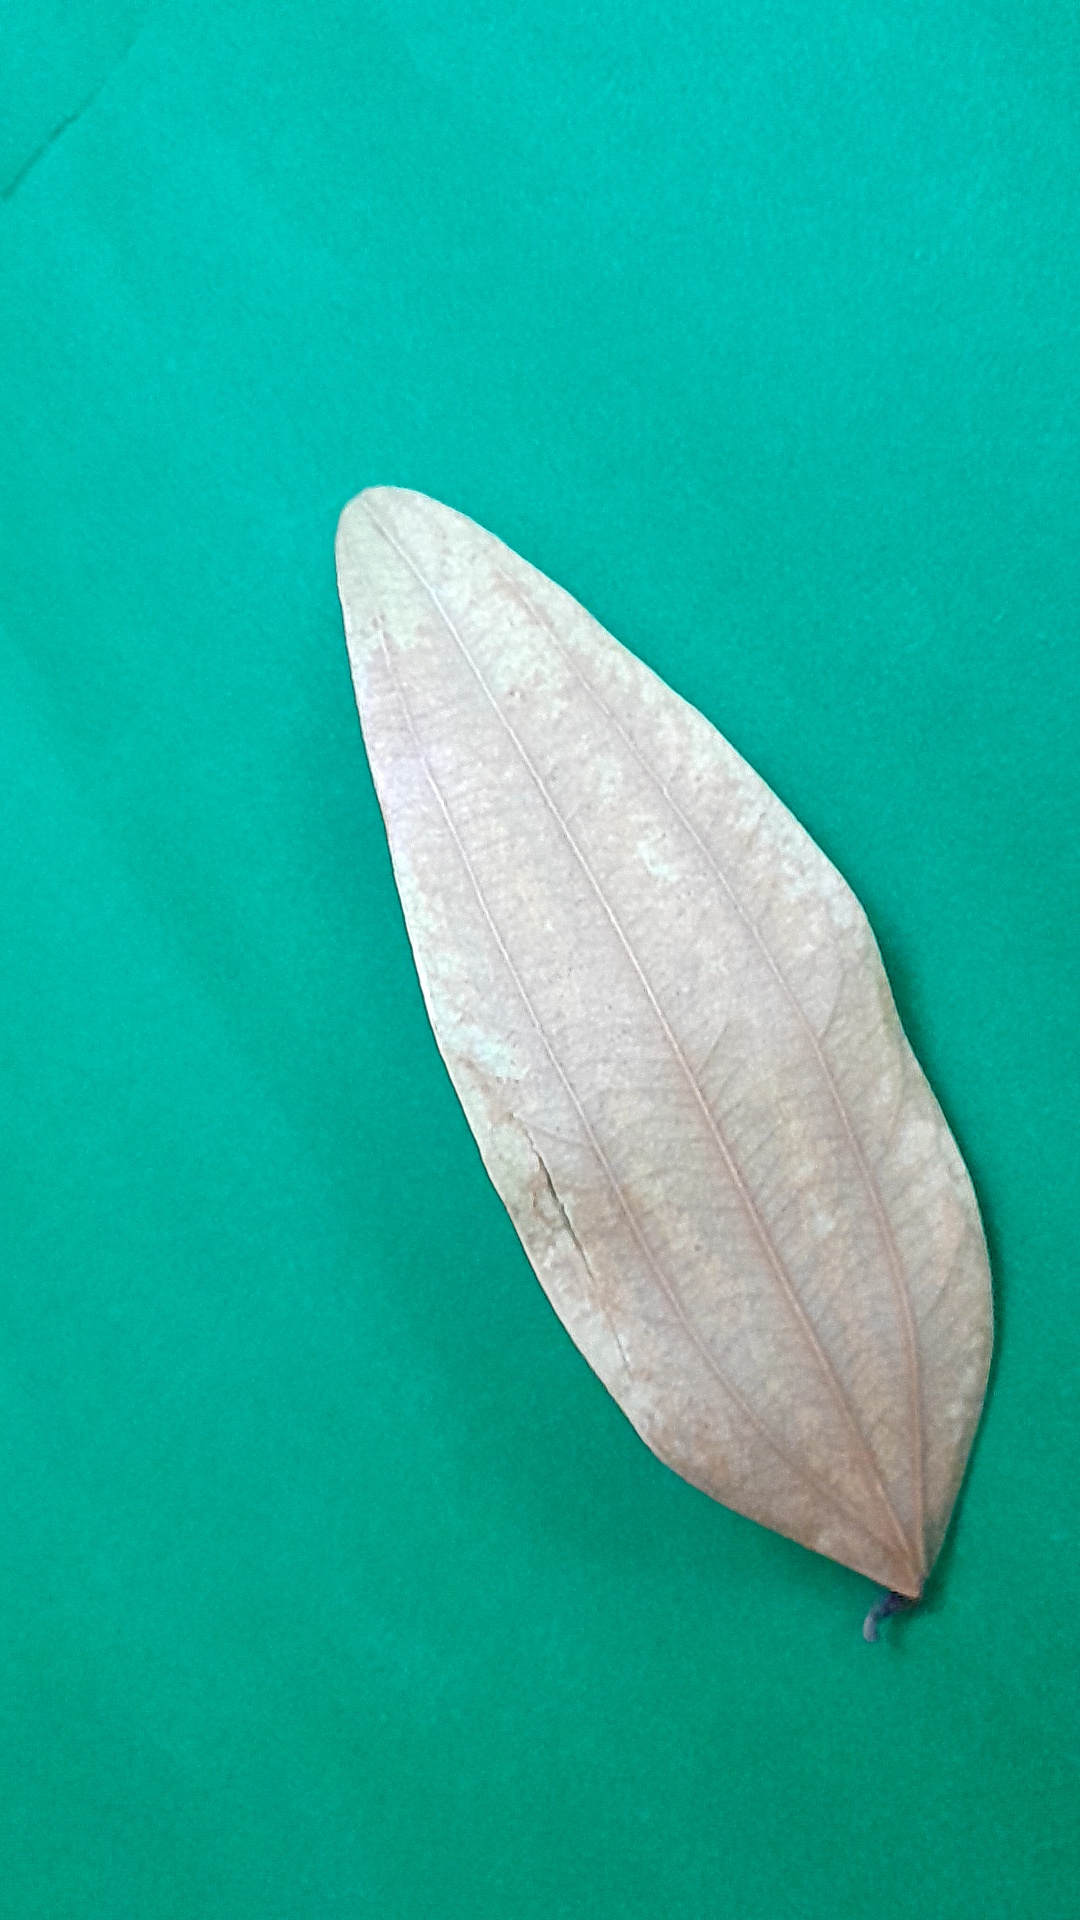
Label: Dry Leaf